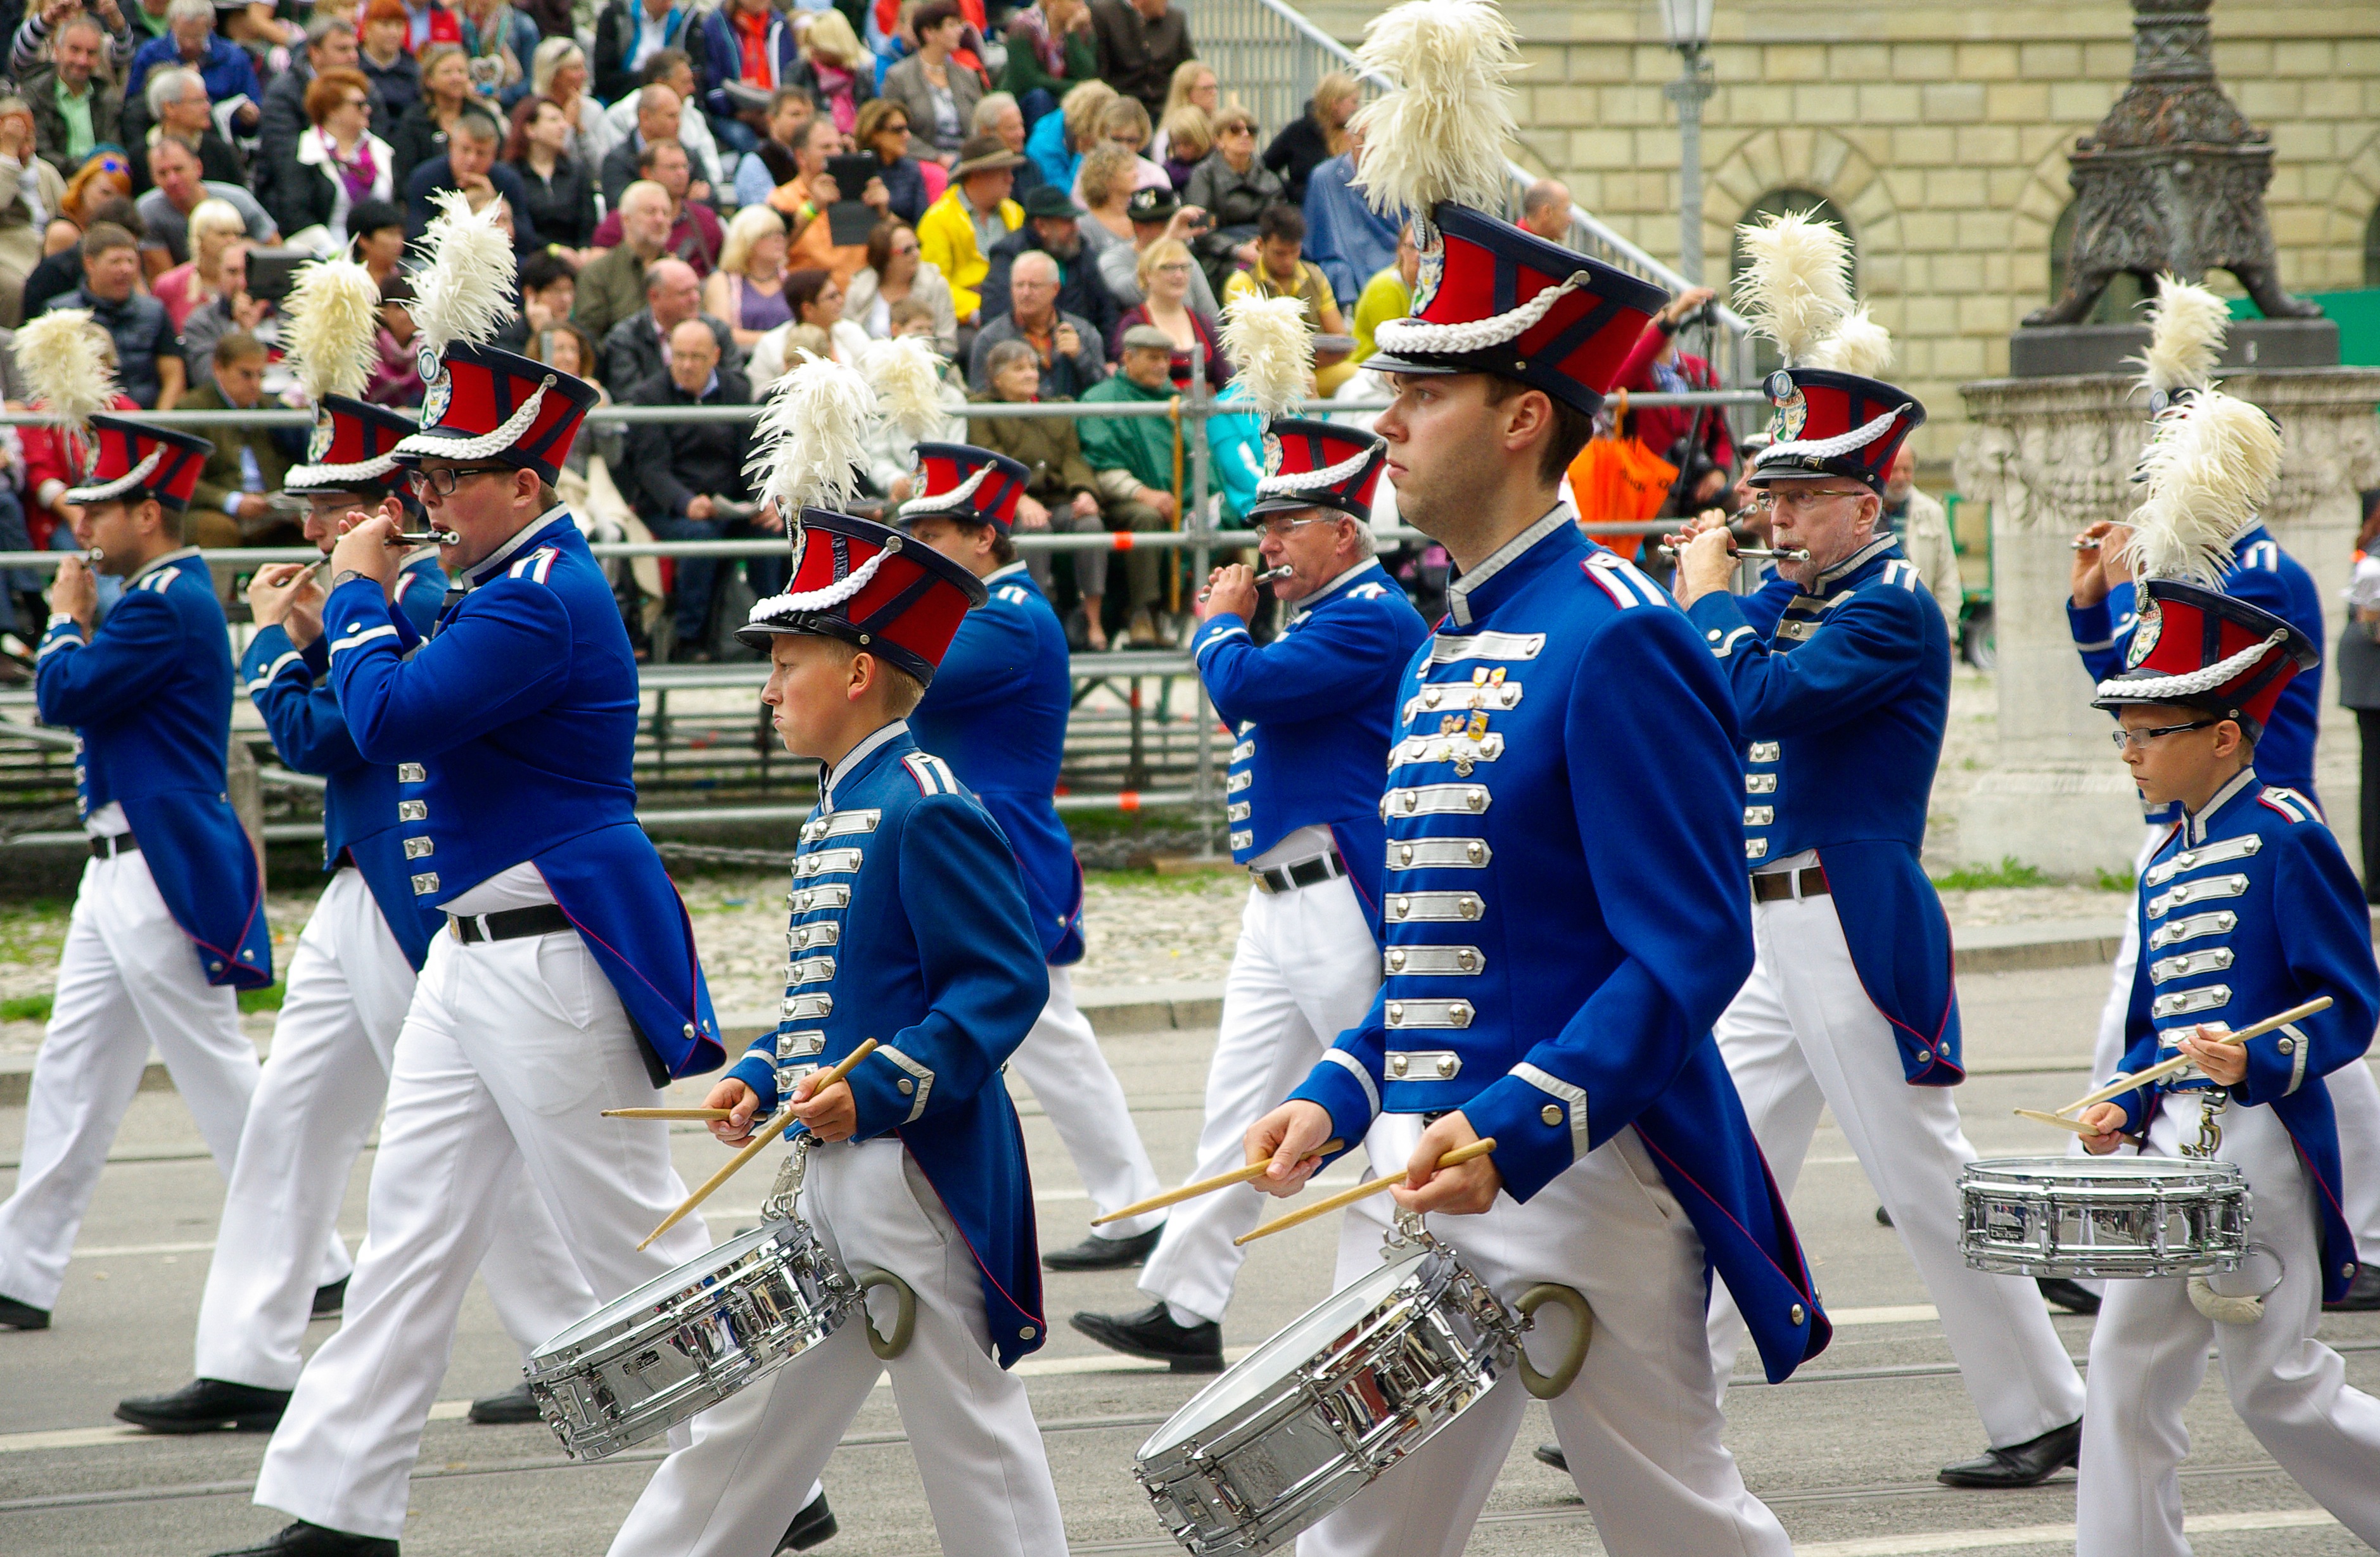
person, musician, parade, marching band, festival, musicians, drums, munich, spectators, marching, musical ensemble